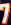
Number: 7